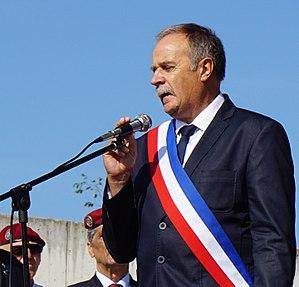
Le maire de Ronchamp, Jean-Claude Mille, lors de l'hommage rendu aux parachutistes libérateurs de la ville
Ronchamp est une commune française située dans le département de la Haute-Saône en région Bourgogne-Franche-Comté. Elle est le siège de la communauté de communes Rahin et Chérimont.